2019–20 Puerto Rico earthquakes

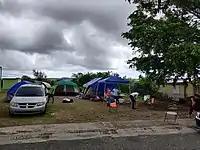
One of many impromptu "refugee camps" set up by displaced families in Guánica, one of the towns worst-hit by the earthquakes.

There were refugees in 28 government-sponsored refugee centers in the southern and central Puerto Rico municipalities of Yauco, Guánica, Ponce, Peñuelas, Guayanilla, Utuado, Maricao, Juana Díaz, Adjuntas, Sabana Grande, San Germán, Lajas, Jayuya and Mayagüez. The quakes also caused 28 families in Lares to lose their homes. At least three residential high-rise buildings in Ponce were rendered unusable, leaving the residents homeless.